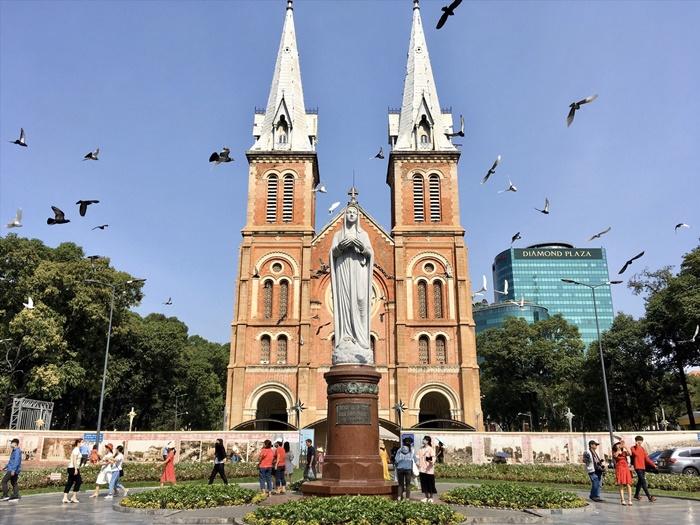
có nhiều người đang đi bộ xung quanh trước nhà thờ